James II of Cyprus

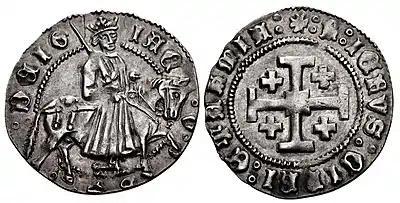
Silver coin of James II of Cyprus showing him on horseback on one side and Jerusalem Cross on reverse. Legends: IACOBS DEI G / R IERUS CIPRI ET ARMIA

In Venice, on 30 July 1468, seeking political support, he married a 14-year-old Venetian, Catherine Cornaro, by proxy. She finally sailed to Cyprus in 1472 and married in person at Famagusta in October or November. James died in Famagusta a few months later amidst some suspicion that he might have been poisoned by agents of Venice, possibly by Catherine's uncles. According to his will, Catherine, who was pregnant, became regent. The couple's son, James III, died under suspicious circumstances in 1474 before his first birthday, leaving Catherine as queen regnant of Cyprus. During her reign, the island was controlled by Venetian merchants. In 1489, Venice forced her to abdicate, and Cyprus became a colony of the Republic of Venice.